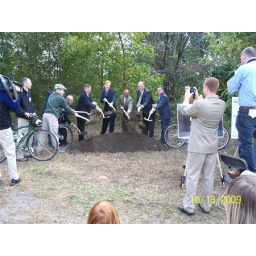
Breaking ground for Trenton's "missing link" in the bike path along the D&R Canal